Bennett Abara

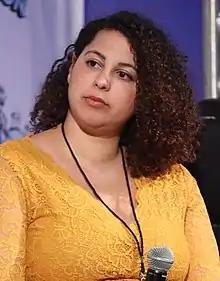
Abara at GalaxyCon Louisville in 2019

Amanda Celine Miller, known professionally as Bennett Abara since 2024, is an American voice actress in audiobooks, commercials, English dubs for anime, animation and video games. Her major roles include Sailor Jupiter in the "Sailor Moon" franchise, Junko Enoshima and Toko Fukawa in the "Danganronpa" video game series, Sully and Cherche in "Fire Emblem Awakening", Takeru Aizawa in "Squid Girl", and Boruto Uzumaki in "". She was selected as the Breakthrough Actress of the Year by Behind The Voice Actors in their annual Dub Anime Awards for 2014.